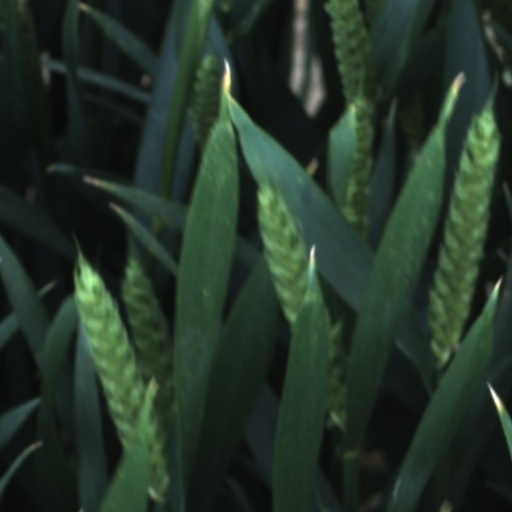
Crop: wheat